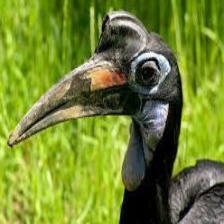
Species: ABYSSINIAN GROUND HORNBILL
Scientific name: BUCORVUS ABYSSINICUS
ImageNet parent category: hornbill